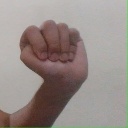
अक्षर: ठ